Štefan Svitko

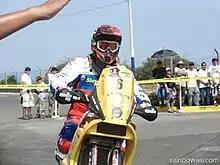
Štefan Svitko

Štefan Svitko (born 26 June 1982 in Žaškov) is a Slovak motorcyclist. In his racing career he became champion of Slovak republic in enduro and cross country 20 times and he is 3 time champion of European enduro championship. In the 2016 Dakar Rally he made it into second place overall. He had an overall win on stage 10. This feat made Svitko the first Slovak racer to finish on the podium in final classification on the Dakar Rally.